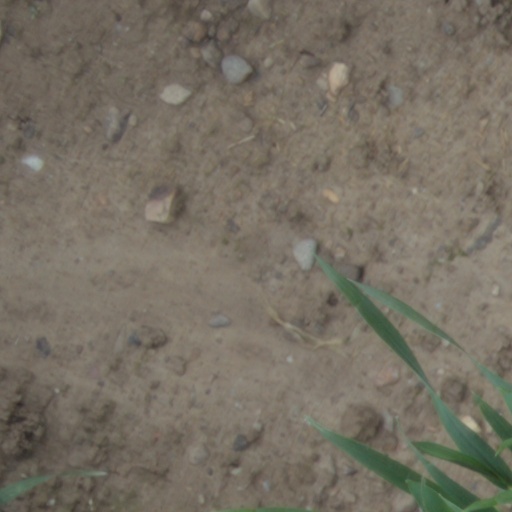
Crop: wheat